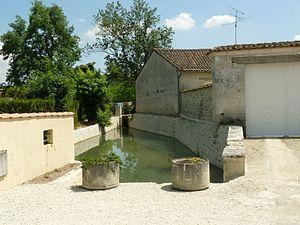
Ruisseau de l'Argence vue de Churet (Anais), Charente, France
Anais est une commune du Sud-Ouest de la France, située dans le département de la Charente.
L'Argence est un ruisseau du sud-ouest de la France et un affluent gauche de la Charente. Elle arrose le département de Charente, dans la région Nouvelle-Aquitaine.